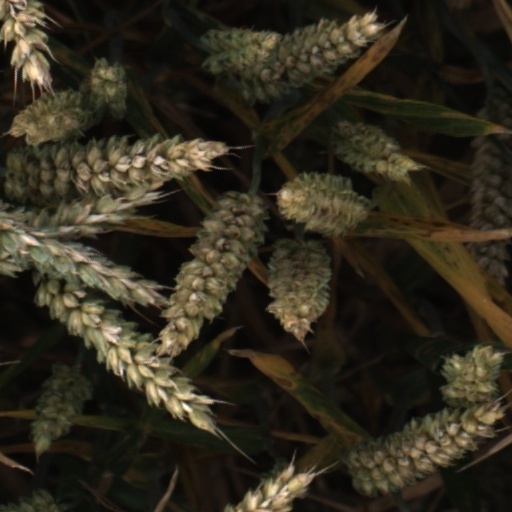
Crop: wheat